Bread

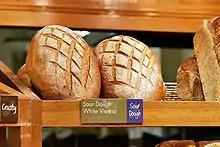
Sourdough loaves

Sourdough is a type of bread produced by a long fermentation of dough using naturally occurring yeasts and lactobacilli. It usually has a mildly sour taste because of the lactic acid produced during anaerobic fermentation by the lactobacilli. Longer fermented sourdoughs can also contain acetic acid, the main non-water component of vinegar.